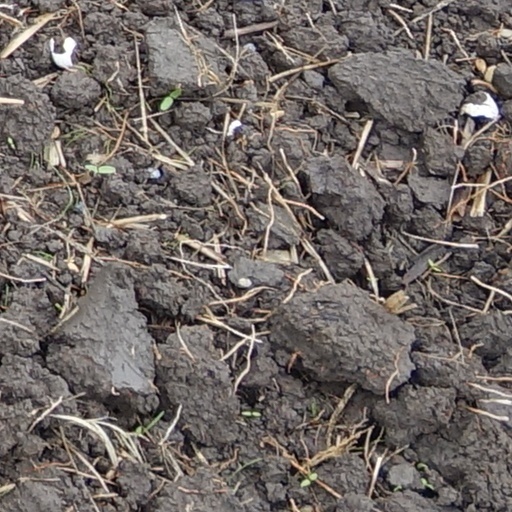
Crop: wheat